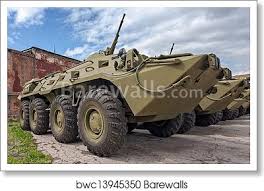
Label: BTR